Iepe Rubingh

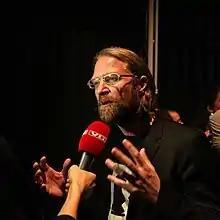
Rubingh in 2015

Iepe B. T. Rubingh (17 August 1974 – 8 May 2020) was a Dutch performance artist, athlete and the founder of chess boxing and World Chess Boxing Organisation (WCBO, with central Berlin, Germany in 2003).